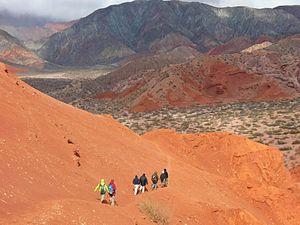
SVP, rendez cette description accessible à tous en la traduisant dans plusieurs langues.
Un sentier est une voie de communication étroite, moins large qu'un chemin, inaccessible aux véhicules.
La randonnée pédestre est une activité de plein air qui s'effectue à pied en suivant un itinéraire, balisé ou non, seul ou en groupe. C'est à la fois un sport et un loisir de découverte et de contemplation.
Le tourisme responsable, ou tourisme éthique, est un terme qui s'oppose au tourisme de masse englobant plusieurs formes de pratiques de tourisme alternatif. L'objectif du tourisme responsable est de préserver les ressources naturelles du territoire tout en améliorant les conditions de vie des communautés qui y résident.
Les vallées Calchaquíes sont un système de vallées et de montagnes argentines de 500 kilomètres de long, qui s'étendent sur les provinces de Salta, de Catamarca, et de Tucumán, au nord-ouest du pays. Ces vallées marquent la transition entre les sommets de la Cordillère des Andes et la zone forestière de la yunga. Comme l'ensemble de la région de Salta, le secteur fait partie des sites les plus touristiques d'Argentine. Leur héritage culturel, mais aussi naturel, contribue à leur réputation. Le Parc national Los Cardones, de plus de 64 000 hectares, est intégralement situé au sein des vallées.